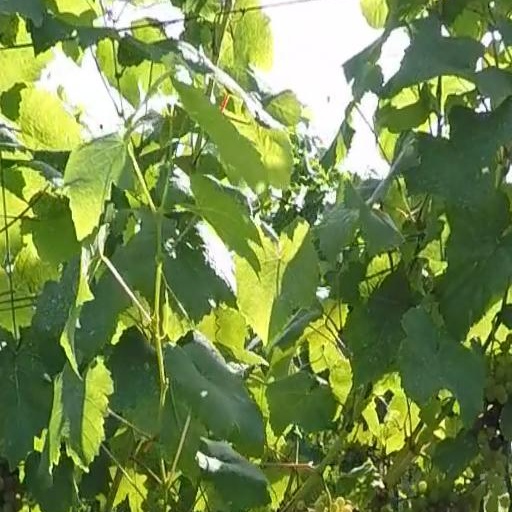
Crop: grape